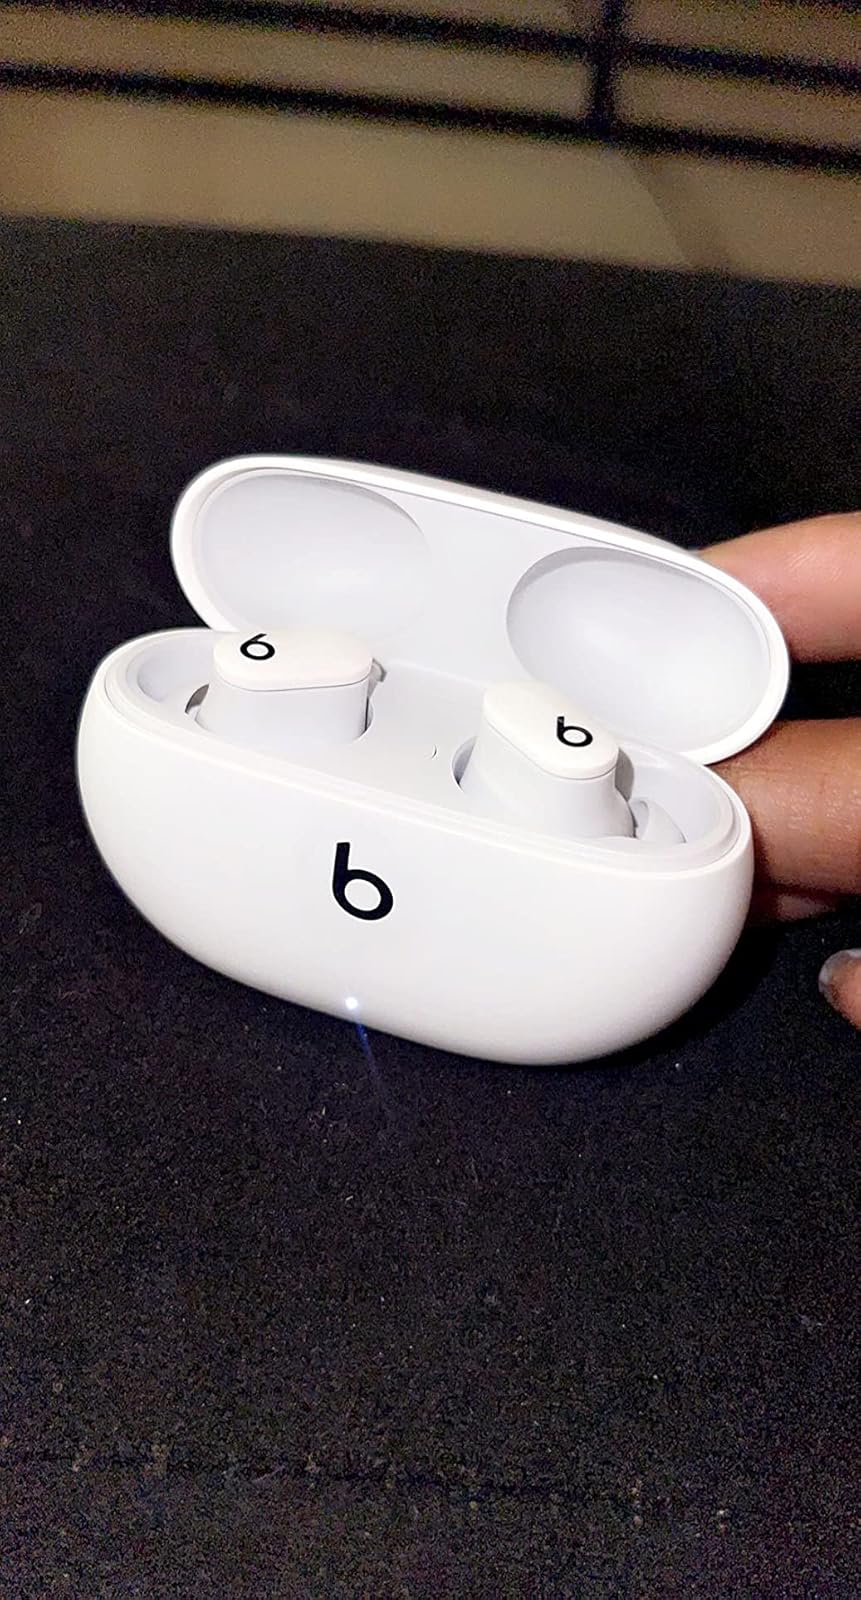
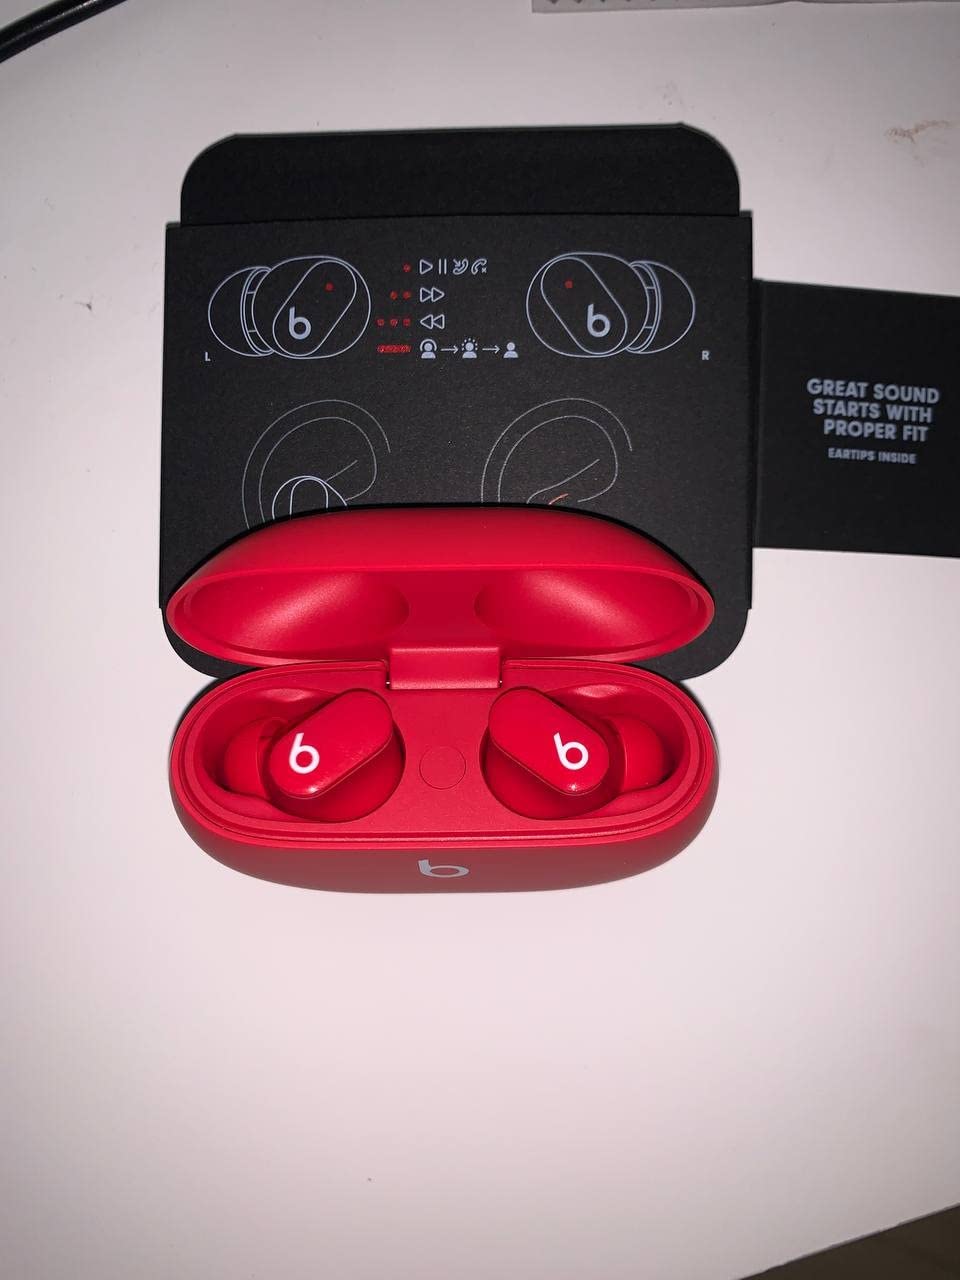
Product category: earbuds
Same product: no